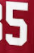
Number: 5